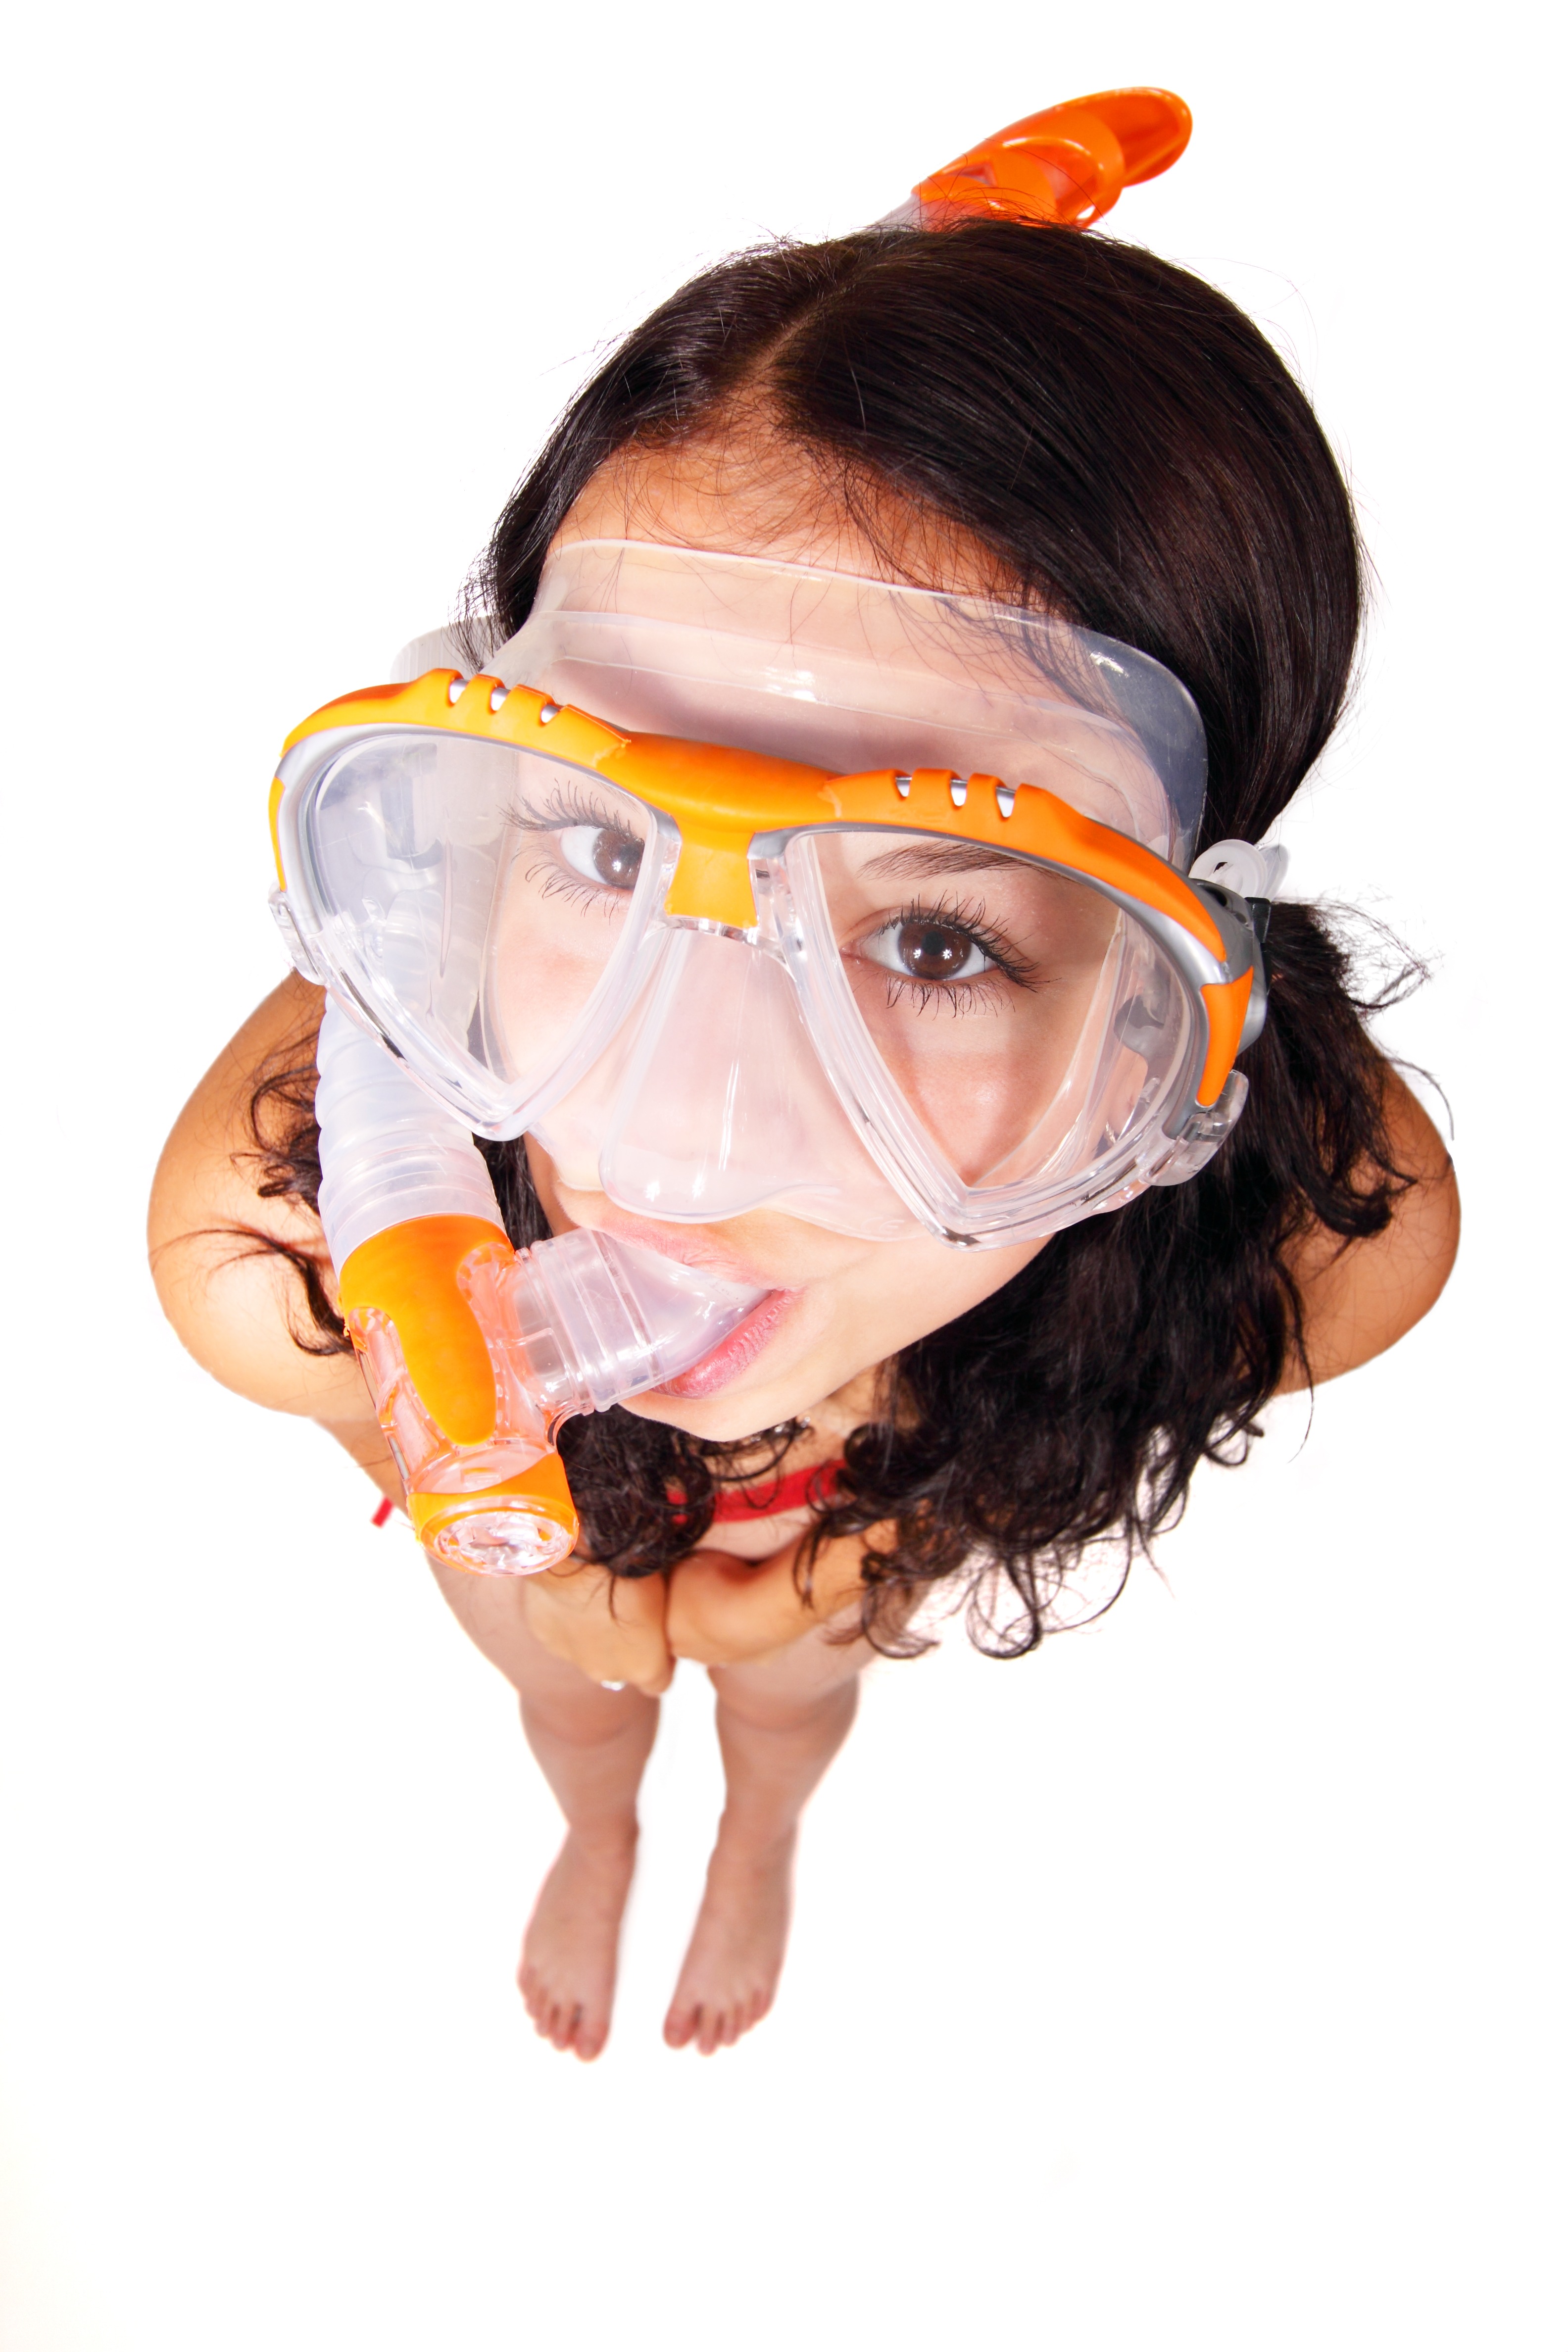
hand, woman, cute, isolated, summer, orange, finger, clothing, mouth, dive, face, nose, mask, fun, snorkel, glasses, goggles, head, joy, costume, scuba, snorkeling, cartoon, vision care